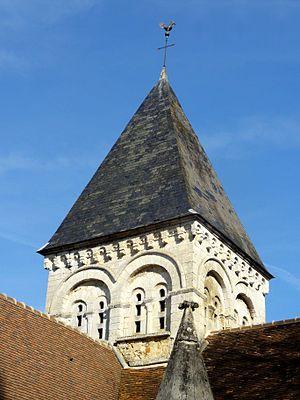
Le clocher.
L'église Saint-Martin est une église catholique paroissiale située à Heilles, dans l'Oise, en France. Son clocher central est roman et date de la première moitié du XIIᵉ siècle, mais la base fut reprise en sous-œuvre vers le milieu du XVIᵉ siècle, et a perdu son caractère roman. La reprise a permis de relier les croisillons du transept à la fois au chœur et à la nef par des passages berrichons, cas unique dans la région. Le chœur fut reconstruit au milieu ou pendant la seconde moitié du XIIIᵉ siècle dans un style gothique rayonnant un peu rustique, avec des chapiteaux et des clés de voûte sans décor sculpté. Il est néanmoins intéressant pour représenter l'un des rares exemples de l'application de ce style à des petites églises rurales. Le transept suivit peu de temps après, et ne fut apparemment pas voûté. La nef unique, rebâtie à la même époque, conserve son plafond lambrissé d'origine, tandis que les croisillons furent équipés de voûtes factices pendant la seconde moitié du XIXᵉ siècle. La croisillon nord subit des remaniements plus importants, et est presque exclusivement néo-gothique. Du bas-côté nord de la nef, ne subsistent plus que les grandes arcades bouchées.